Arcosanti

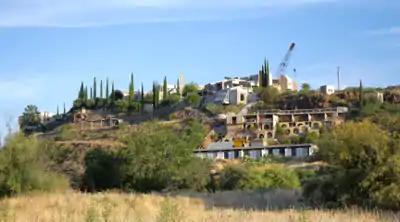
View of Arcosanti from the southeast, showing buildings from Crafts III on the far left to the guestrooms in the right foreground

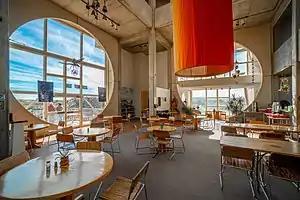
The cafe's dining area, two stories below the Arcosanti Visitors' Center and Gallery

Arcosanti is a projected experimental town with a molten bronze bell casting business in Yavapai County, central Arizona, United States, north of Phoenix, at an elevation of . Its arcology concept was proposed by the Italian-American architect Paolo Soleri (1919–2013). He began construction in 1970, to demonstrate how urban conditions could be improved while minimizing the destructive impact on the Earth. He taught and influenced generations of architects and urban designers who studied and worked with him there to build the proposed town.